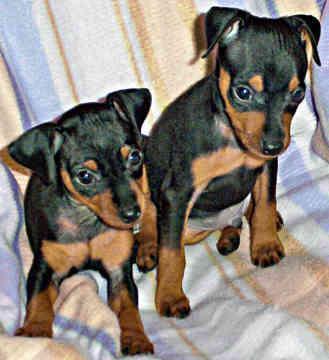
miniature_pinscher